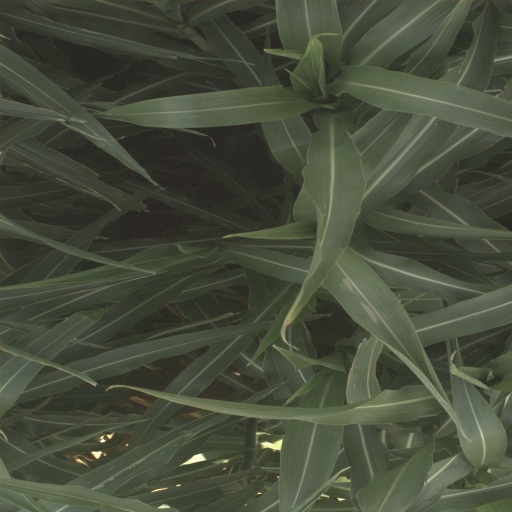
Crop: sorghum